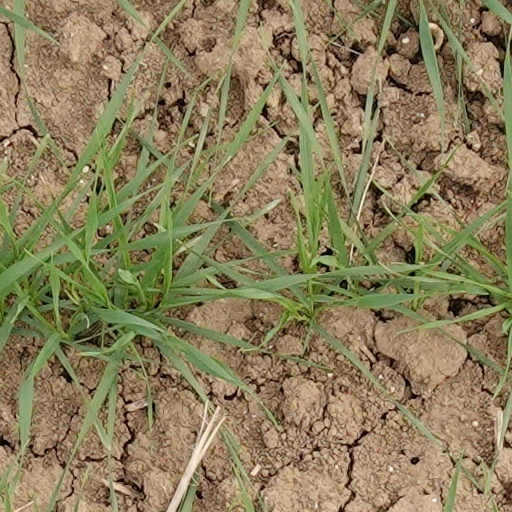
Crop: wheat